Gerd Müller

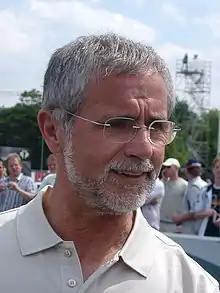
Müller in 2006

After one season, Bayern Munich advanced to the Bundesliga and started a long string of successes. With his club, Müller amassed titles during the 1960s and 1970s: he won the German Championship four times, the DFB-Pokal four times, the European Cup three consecutive years (the first West German team to win it; Müller scored in the 1974 final replay and the 1975 final), the Intercontinental Cup once, and the European Cup Winners' Cup once.